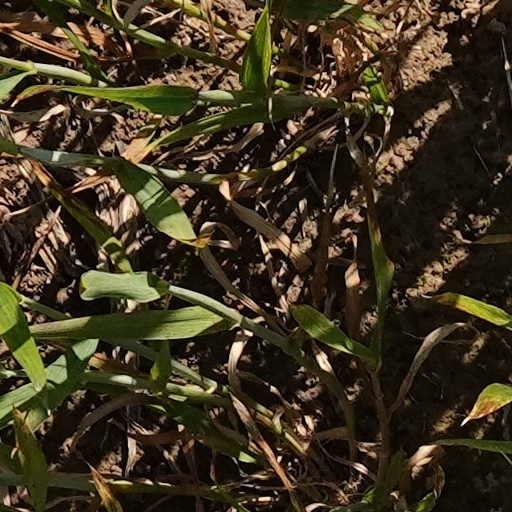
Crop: wheat